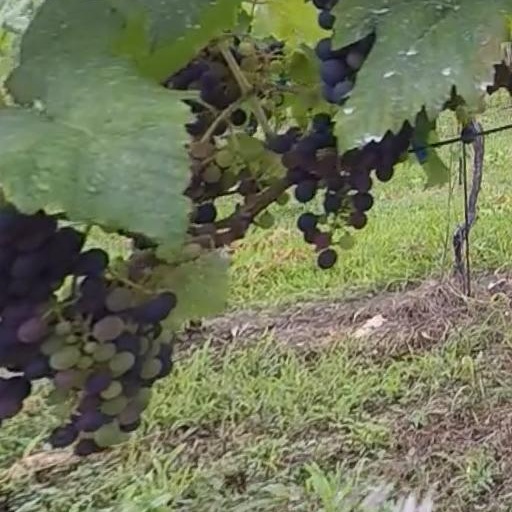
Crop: grape